Wim Addicks

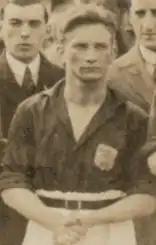
Addicks in 1923

Wim Addicks (28 August 1896 – 8 July 1985) was a Dutch footballer. He played in three matches for the Netherlands national football team in 1923.